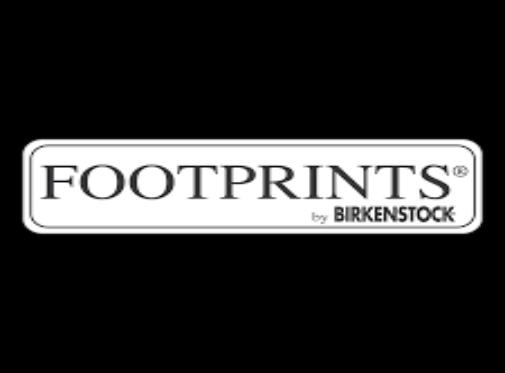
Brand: Birkenstock
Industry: Clothes